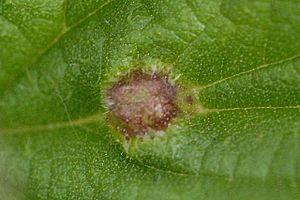
Dasineura urticae, la cécidomyie de l'ortie, est une espèce d'insectes diptères nématocères de la famille des Cecidomyiidae, dont la plante hôte est l'ortie.